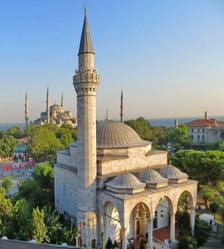
Building: Firuz Agha Mosque
Country: Unknown
Year built: 1491
Mosque in Fatih, Istanbul, Turkey Firuz Ağa Mosque Religion Affiliation Islam Location Municipality Istanbul Country Turkey Shown within Istanbul Geographic coordinates 41°00′28″N 28°58′35″E / 41.007708°N 28.976290°E / 41.007708; 28.976290 Architecture Type mosque Style Ottoman Creator Firuz Ağa Completed 1491 Specifications Minaret (s) 1 Materials stone The Firuz Ağa Mosque ( Turkish : Firuz Ağa Camii ) is a 15th-century Ottoman mosque in the Fatih district of Istanbul , Turkey . It was built by Firuz Ağa, the head treasurer of Sultan Beyazıt II . The marble sarcophagus of Firuz Ağa is located in the mosque complex. The mosque is located in the historical center of the city of Istanbul, on the Divanyolu Street, close to other prominent historical landmarks, Sultanahmet Mosque , Aya Sofya and Basilica Cistern . References Firuz Ağa Mosque at Istanbul Metropolitan Municipality website External links Media related to Firuz Ağa Mosque at Wikimedia Commons v t e Fatih , Istanbul Neighbourhoods Aksaray Akşemsettin Alemdar Ali Kuşçu Atikali Ayvansaray Balabanağa Balat Beyazıt Binbirdirek Cankurtaran Cerrahpaşa Cibali Demirtaş Derviş Ali Emin Sinan Hacı Kadın Haseki Sultan Hırka-İ Şerif Hobyar Hoca Gıyasettin Hocapaşa İskenderpaşa Kalenderhane Karagümrük Katip Kasım Kemalpaşa Koca Mustafapaşa Küçük Ayasofya Mercan Mesihpaşa Mevlanakapı Mimar Hayrettin Mimar Kemalettin Mollafenari Mollagürani Molla Hüsrev Muhsine Hatun Nişanca Rüstempaşa Saraç İshak Sarıdemir Şehremini Şehsuvar Bey Seyyid Ömer Silivrikapı Süleymaniye Sultan Ahmet Sümbül Efendi Sururi Tahtakale Tayahatun Topkapı Yavuz Sinan Yavuz Sultan Selim Yedikule Zeyrek Quarters Ahırkapı Altımermer Ayakapı Bahçekapı Belgradkapı Büyüklanga Cağaloğlu Çapa Çarşıkapı Çatladıkapı Çarşamba Çemberlitaş Çukurbostan Draman Edirnekapı Eğrikapı Eminönü Fener Fındıkzade Gedikpaşa Haseki Horhor İmrahor Kadırga Kıztaşı Küçükmustafapaşa Küçükpazar Kumkapı Küçüklanga Laleli Mahmutpaşa Narlıkapı Nuruosmaniye Pazartekke Samatya Saraçhane Sarayburnu Sirkeci Sofular Sulukule Şehzadebaşı Taşkasap Unkapanı Vefa Vezneciler Yenikapı Yusufpaşa Landmarks Beyazıt Square Beyazıt Tower Bulgarian St. Stephen Church Chora Church Edirnekapı Martyr's Cemetery Eski Saray Firuz Agha Mosque Hagia Sophia İstanbul Archaeology Museums Laleli Mosque Mihrimah Sultan Mosque Rüstem Pasha Medrese Spice Bazaar Sultan Ahmed Mosque Ahmet Hamdi Tanpınar Literature Museum Library Topkapı Palace Hagia Irene Yedikule Fortress Transport Sirkeci railway station Education Cağaloğlu Anadolu Lisesi Istanbul High School Istanbul University Kadir Has University Metro Stations Aksaray Emniyet—Fatih Topkapı—Ulubatlı (part) Vezneciler Yenikapı (part) Turkey portal Category v t e Mosques in Turkey Ankara Ahmet Hamdi Akseki Aslanhane Hacı Bayram Kocatepe Maltepe Melike Hatun Bursa Bayezid I Emir Sultan Grand Green Hüdavendigar Muradiye Orhan Gazi Veled-i Yaniç Diyarbakır Behram Pasha Great Hazreti Süleyman Sheikh Matar Edirne Evliya Kasim Pasha Muradiye Old Selimiye Üç Şerefeli Istanbul Altunizade Arap Atik Mustafa Pasha Atik Valide Ayazma Bayezid II Bebek Beylerbeyi Blue (Sultan Ahmed) Böcekli Bodrum Burmalı Çamlıca Çinili Defterdar Dolmabahçe Emirgan Eski Imaret Eyüp Sultan Fatih Fenari Isa Firuz Agha Gazi Atik Ali Pasha Gül Hadim Ibrahim Pasha Hagia Sophia Handan Agha Haseki Sultan Hirami Ahmet Pasha Hırka-i Şerif İskender Pasha, Fatih İskender Pasha, Kanlıca Imrahor Kalenderhane Kara Ahmed Pasha Kariye Kasım Agha Kefeli Kılıç Ali Pasha Koca Mustafa Pasha Küçük Mecidiye Laleli Little Hagia Sophia Manastır Mesih Mehmed Pasha Mihrimah Sultan, Edirnekapı Mihrimah Sultan, Üsküdar Molla Çelebi Muhammad Maarifi Murat Pasha Nallı New Nışançı Mehmed Pasha Nuruosmaniye Nusretiye Ortaköy Pertevniyal Valide Sultan Piri Mehmed Pasha Piyale Pasha Rum Mehmed Pasha Rüstem Pasha Şakirin Sanki Yedim Sancaktar Hayrettin Sancaklar Şehzade Selimiye Şemsi Pasha Şeyh Süleyman Sinan Pasha Şişli Sokollu Mehmed Pasha, Azapkapı Sokollu Mehmed Pasha, Büyükçekmece Sokollu Mehmed Pasha, Kadırga Süleymaniye Taksim Teşvikiye Vasat Atik Ali Pasha Vefa Yavuz Selim Yeni Valide Yıldız Hamidiye Zal Mahmud Pasha Zeynep Sultan Zeyrek İzmir Başdurak Birgi Grand Hisar İsa Bey Kestanepazarı Salepçioğlu Yalı İznik Green Haji Özbek Konya Akşehir Grand Alâeddin Aziziye Eşrefoğlu Ferruhşah Hacıveyiszade Kileci Selimiye Taşmedrese Mersin Bilal-i Habeşi Güzeloluk Laal Pasha Mersin Grand Mersin Old Müftü Muğdat Tarsus Grand Tarsus Old Trabzon Fatih İskender Pasha Nakip New Friday Elsewhere Adana Great Ala, Kadirli Alaeddin, Eskişehir Alaaddin, Sinop Aziziye, Konya Boyacı Çapanoğlu Divriği Great Göğceli Habib'i Neccar Hafsa Sultan İlyas Bey İzzet Mehmet Pasha İzzet Pasha Kahramanmaraş Grand Kazdağlı Kazim Bulut Kurşunlu Kuyularonu Liberation Mahmut Bey Menüçehr Murat Pasha Nasrullah Niğde Alaaddin Oil Omer Pasha Pertev Pasha Reşadiye Şaban Ağa Sabancı Central Şirvani Sivas Grand Sivrihisar Grand Sokollu Mehmed Pasha Tekeli Mehmet Pasha Uşak Grand Yivliminare Zagan Pasha Zeynel Abidin Category List Islam in Turkey Ottoman architecture Mosques by country Authority control databases VIAF This article about a mosque or other Islamic place of worship in Turkey is a stub . You can help Wikipedia by expanding it . v t e